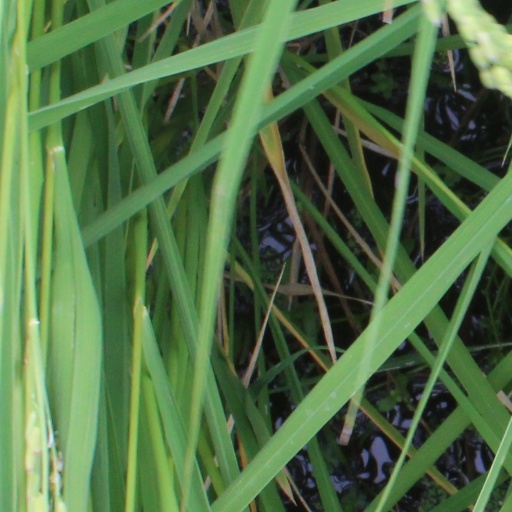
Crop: rice